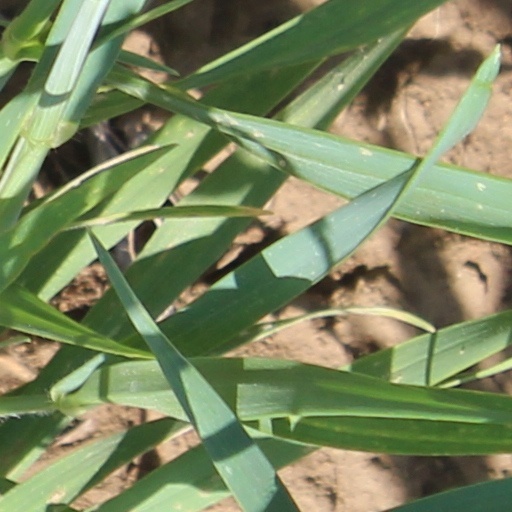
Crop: wheat